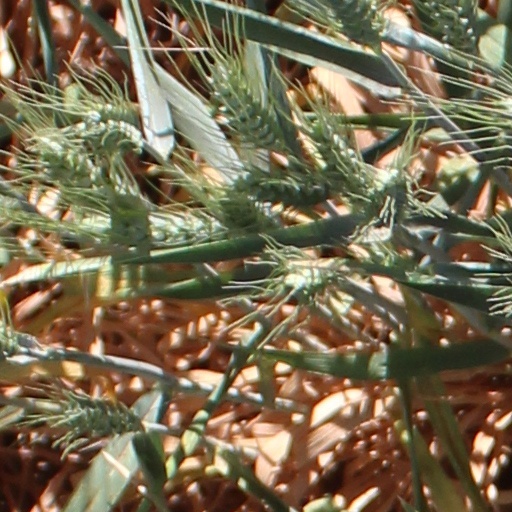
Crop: wheat